Petersgaard

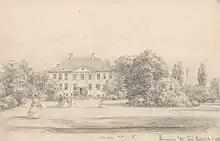
Petersgaard on a drawing by Ferdinand Richardt, 1976

In 1870, Scavenius' son sold it to the wealthy merchant Ole Berendt Suhr, who had already purchased the Petersgaard forests from the state two years earlier. On his death, Petersgaard was passed to Jørgen Peter Bech, husband of Suhr's eldest daughter Caroline Charlotte Suhr, who was himself from a wealthy family of landowners. In 1885, Petersgaard was ceded to Caroline Charlotte Suhr's younger sister Ida Marie Suhr, She was part of the clientele that met at Brøndums Hotel in Skagen each year and socialized with artists such as Michael and Anna Ancher, the violinist Karen Falck and her husband Gustav Falck and Jenny Falck.